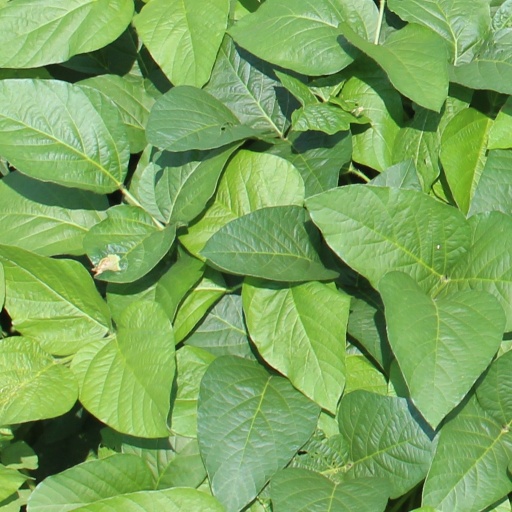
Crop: soybean